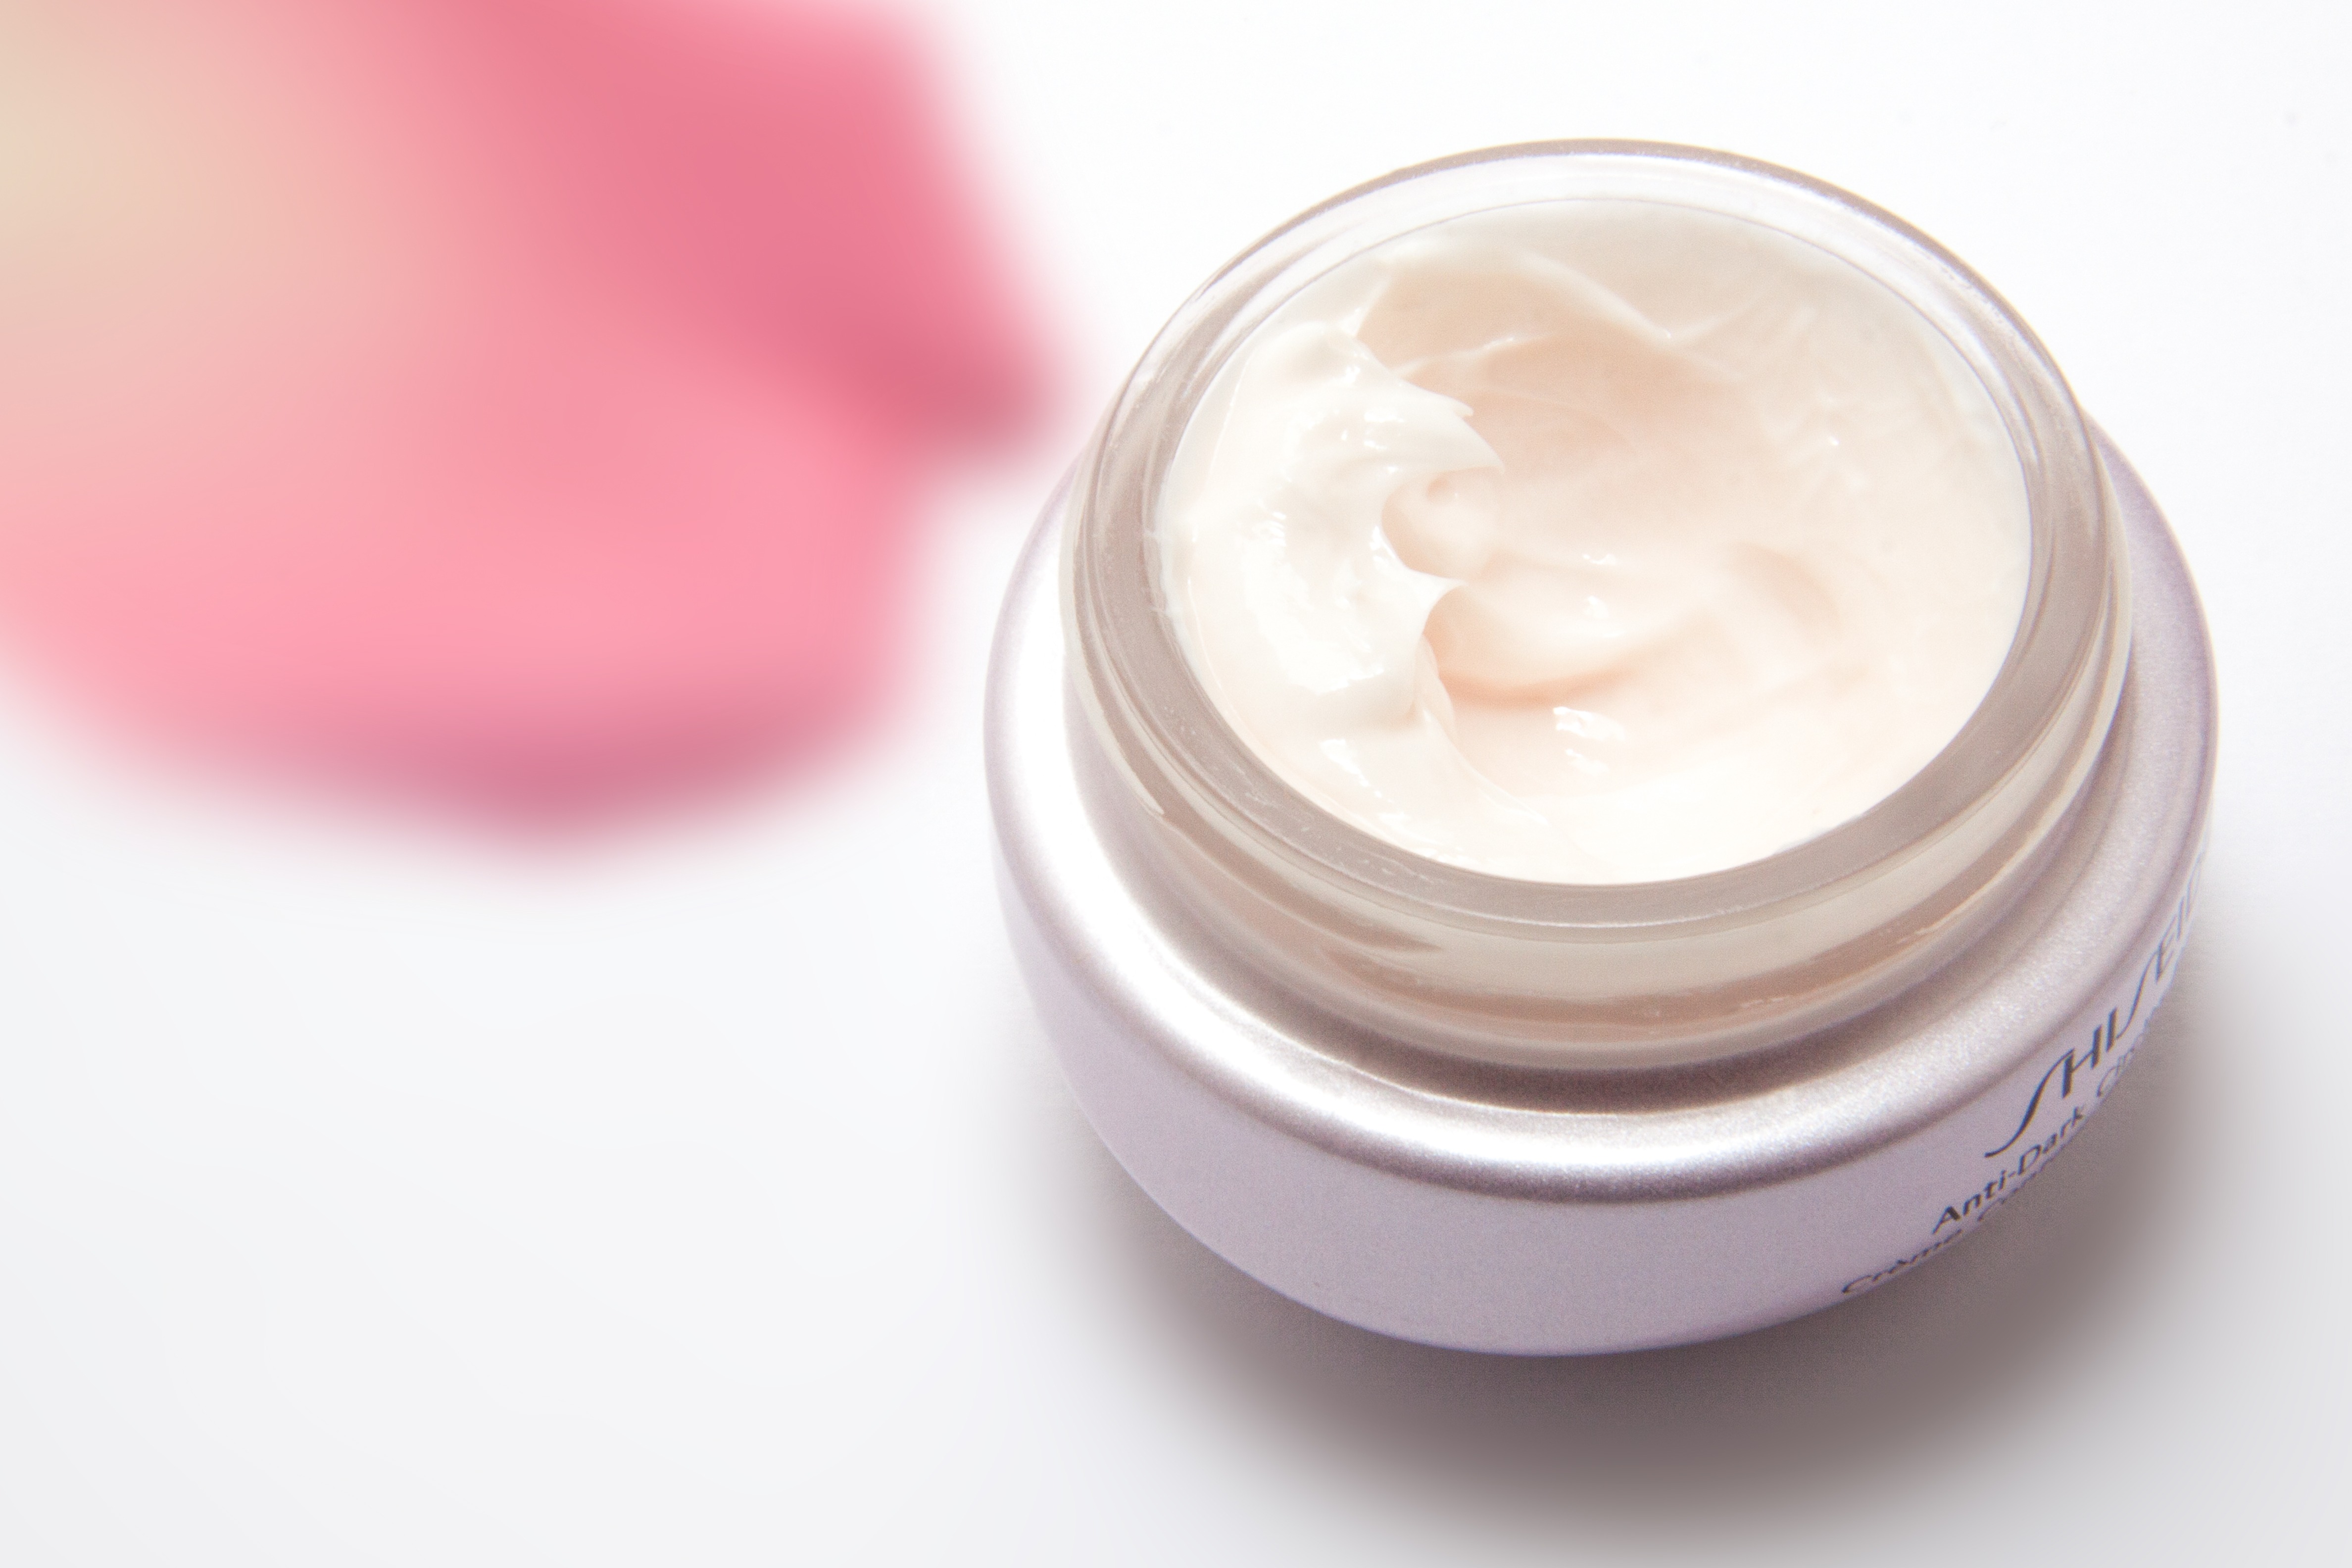
rose, box, cream, lip, product, skin, beauty, packaging, cosmetics, flavor, out of focus, rosenblatt, skin care, rejuvenation, cream colors, eye cream, cell renewal, delicate skin, health beauty, against dark circles, delicate violet